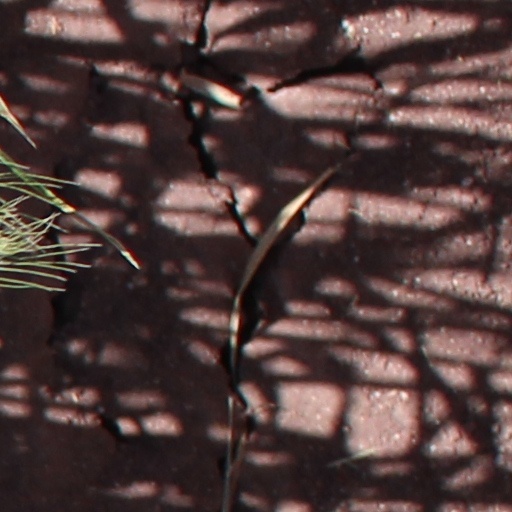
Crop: wheat